Günther Freiherr von Maltzahn

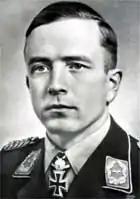
Maltzahn as a "Major"

Günther Freiherr von Maltzahn (20 October 1910 – 24 June 1953) was a German military aviator and wing commander in the Luftwaffe during World War II. As a fighter ace, he was credited with 68 enemy aircraft shot down in 497 combat missions. He claimed 34 aerial victories over the Eastern Front and 34 aerial victories over the Western Front, including one four-engine bomber. He was awarded the Knight's Cross of the Iron Cross with Oak Leaves, which was Germany's highest military decoration at the time of its presentation to Maltzahn.